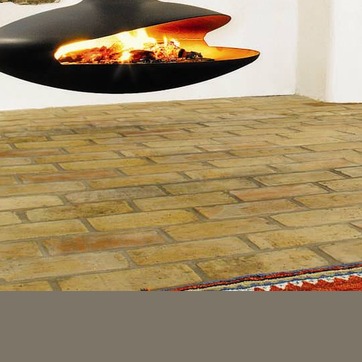
Material: tile